List of Saturday Night Live incidents

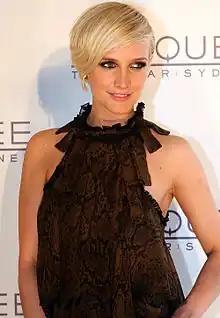
In 2004, Ashlee Simpson was caught lip-syncing during her first appearance as a musical guest.

Singer and actress Ashlee Simpson appeared as a musical guest on the October 23, 2004 episode with Jude Law as host. Her first performance, "Pieces of Me", was performed without incident, but when she began her second song, "Autobiography", the vocals for "Pieces of Me" were heard again, before she had even raised the microphone to her mouth. Simpson began to do an impromptu jig, and then left the stage, prompting the show to quickly cut to commercial. During the closing of the show, Simpson appeared with Law and said: "I feel so bad. My band started playing the wrong song. I didn't know what to do so I thought I'd do a hoedown."